Donald Lambro

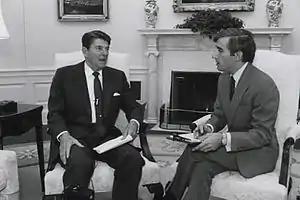
An interview with Ronald Reagan in 1981

Donald Lambro (July 14, 1940 – April 24, 2023) was an American journalist. He was the chief political correspondent of "The Washington Times" and a columnist formerly nationally syndicated by United Feature Syndicate and now by the Newspaper Enterprise Association.